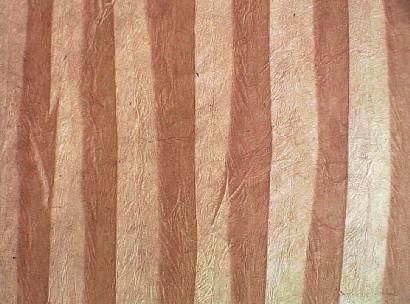
Texture: striped